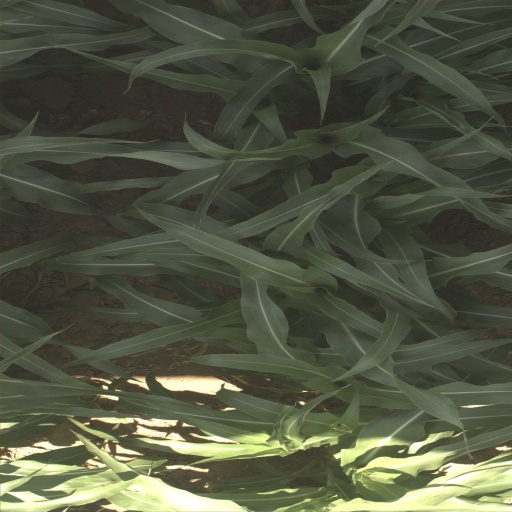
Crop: sorghum